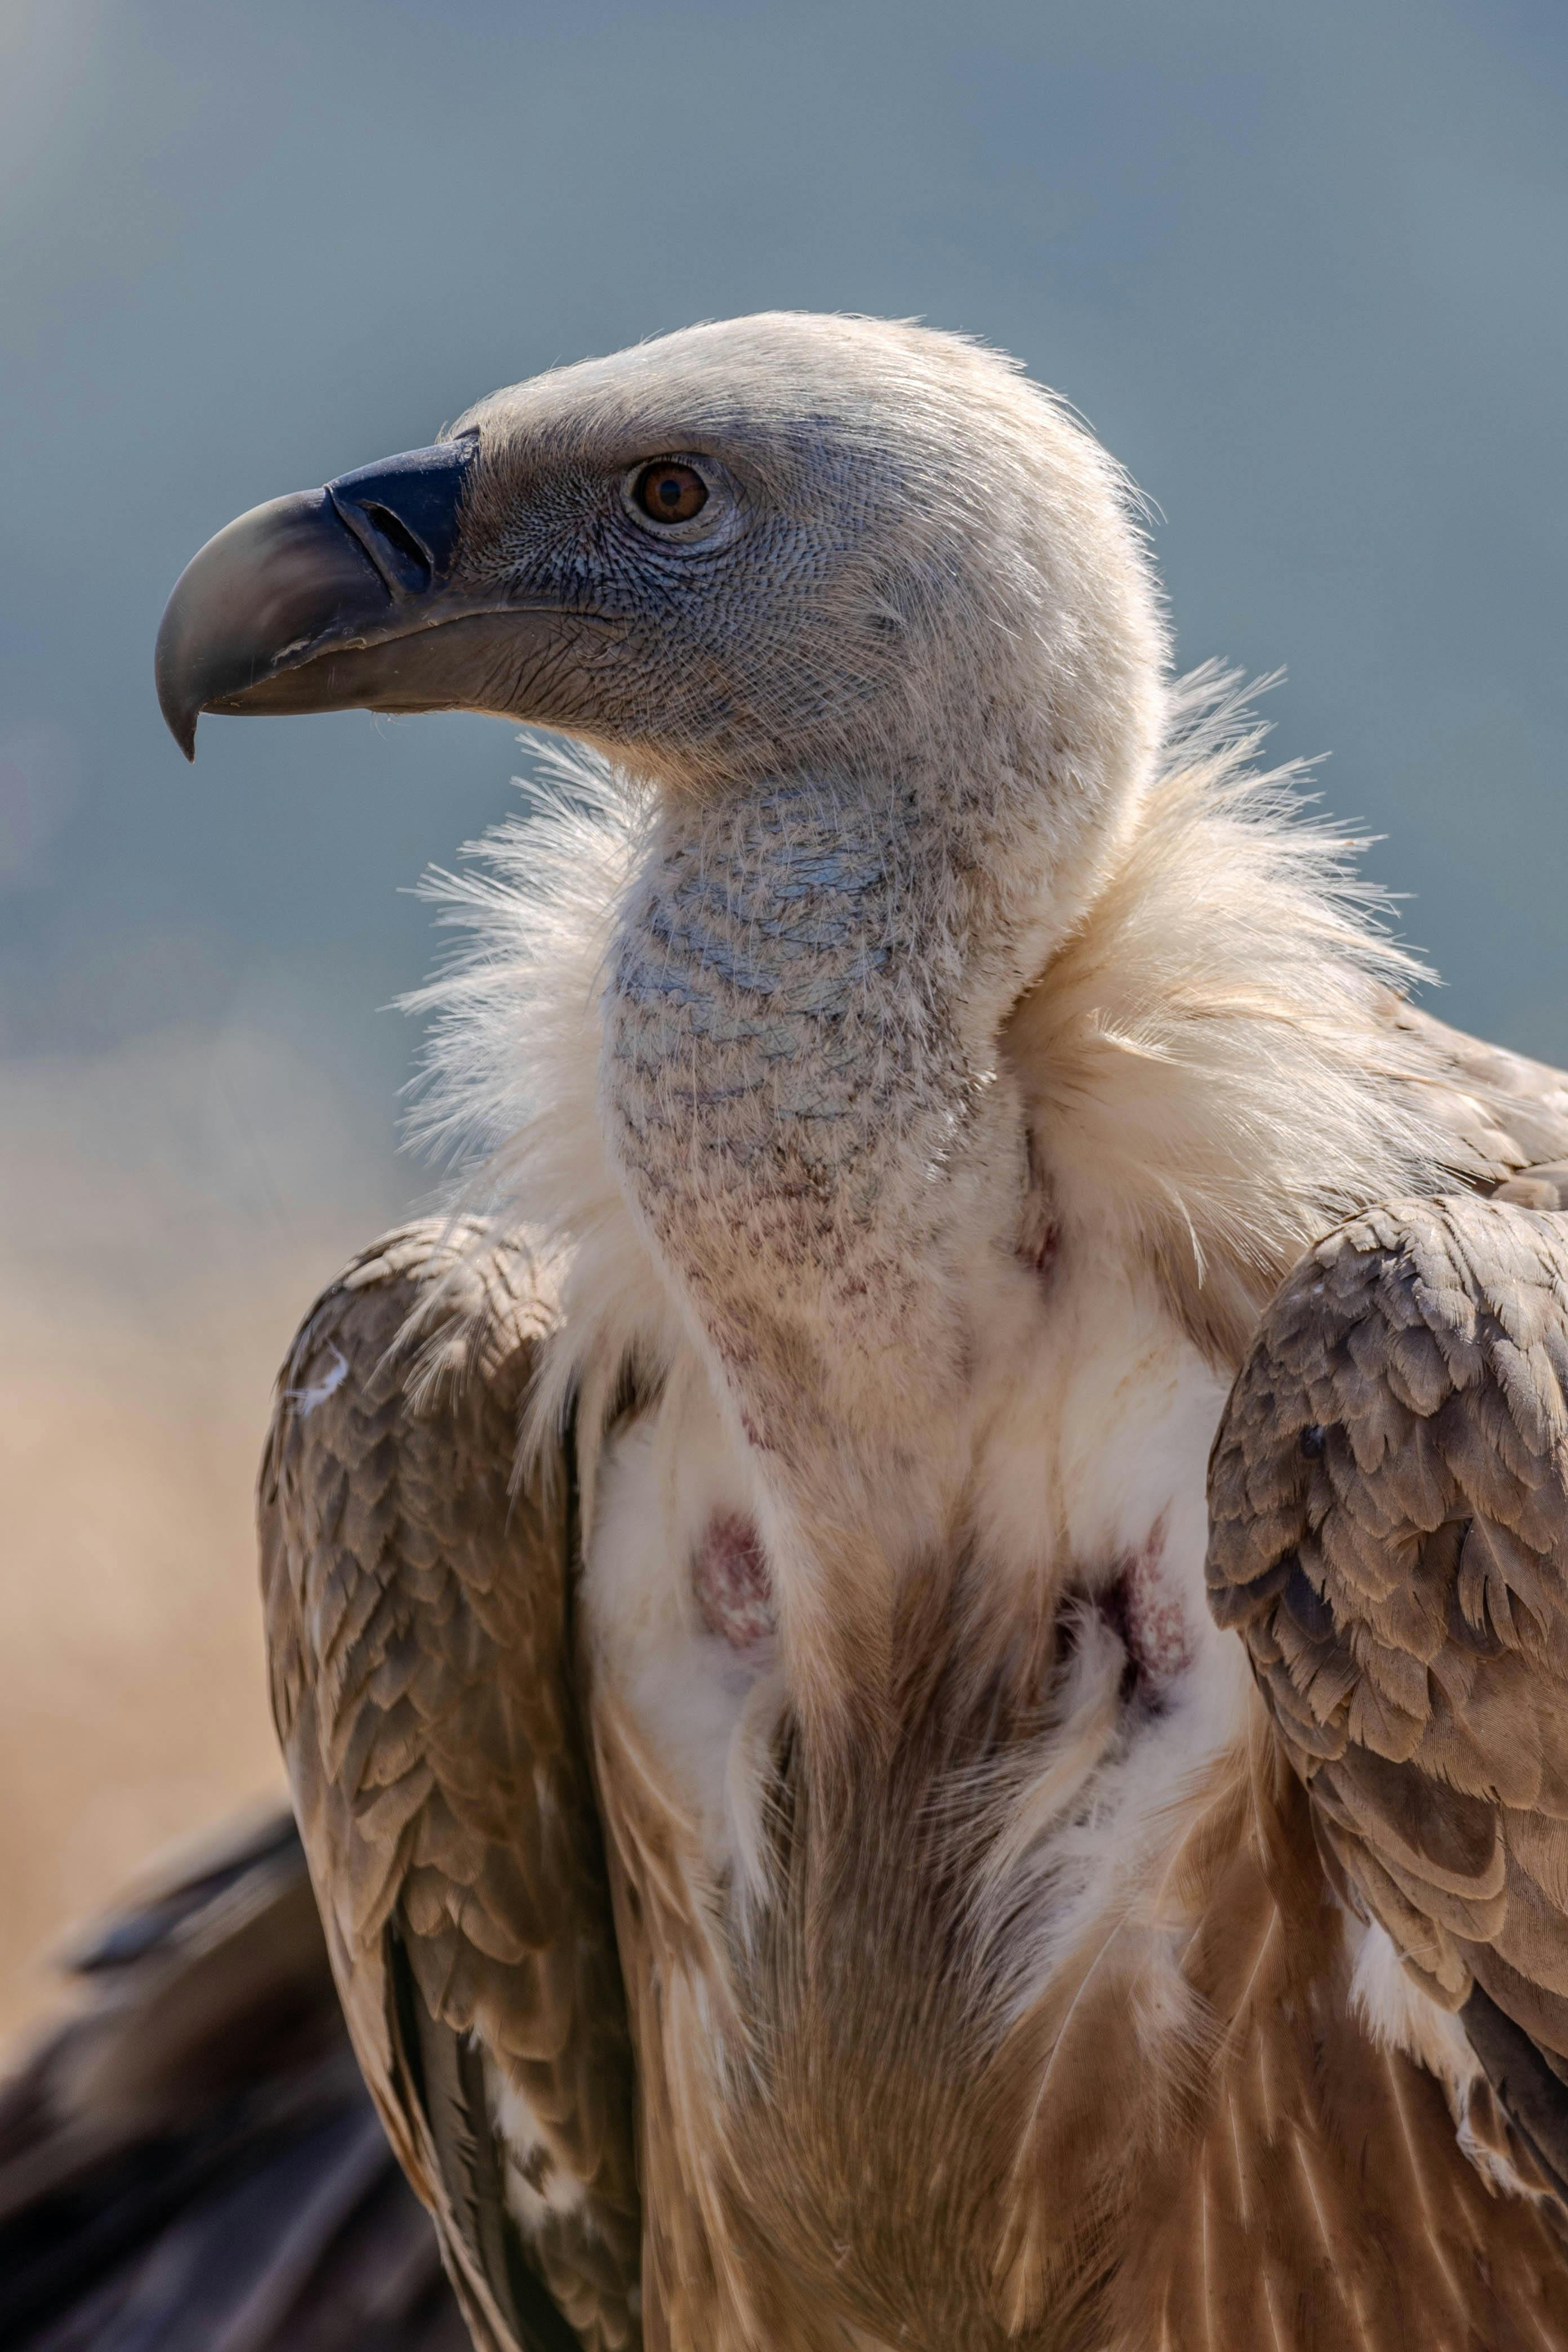
animals, bird, beak, feather, seabird, sky, wing, natural material, falconiformes, bird of prey, accipitriformes, wildlife, terrestrial animal, charadriiformes